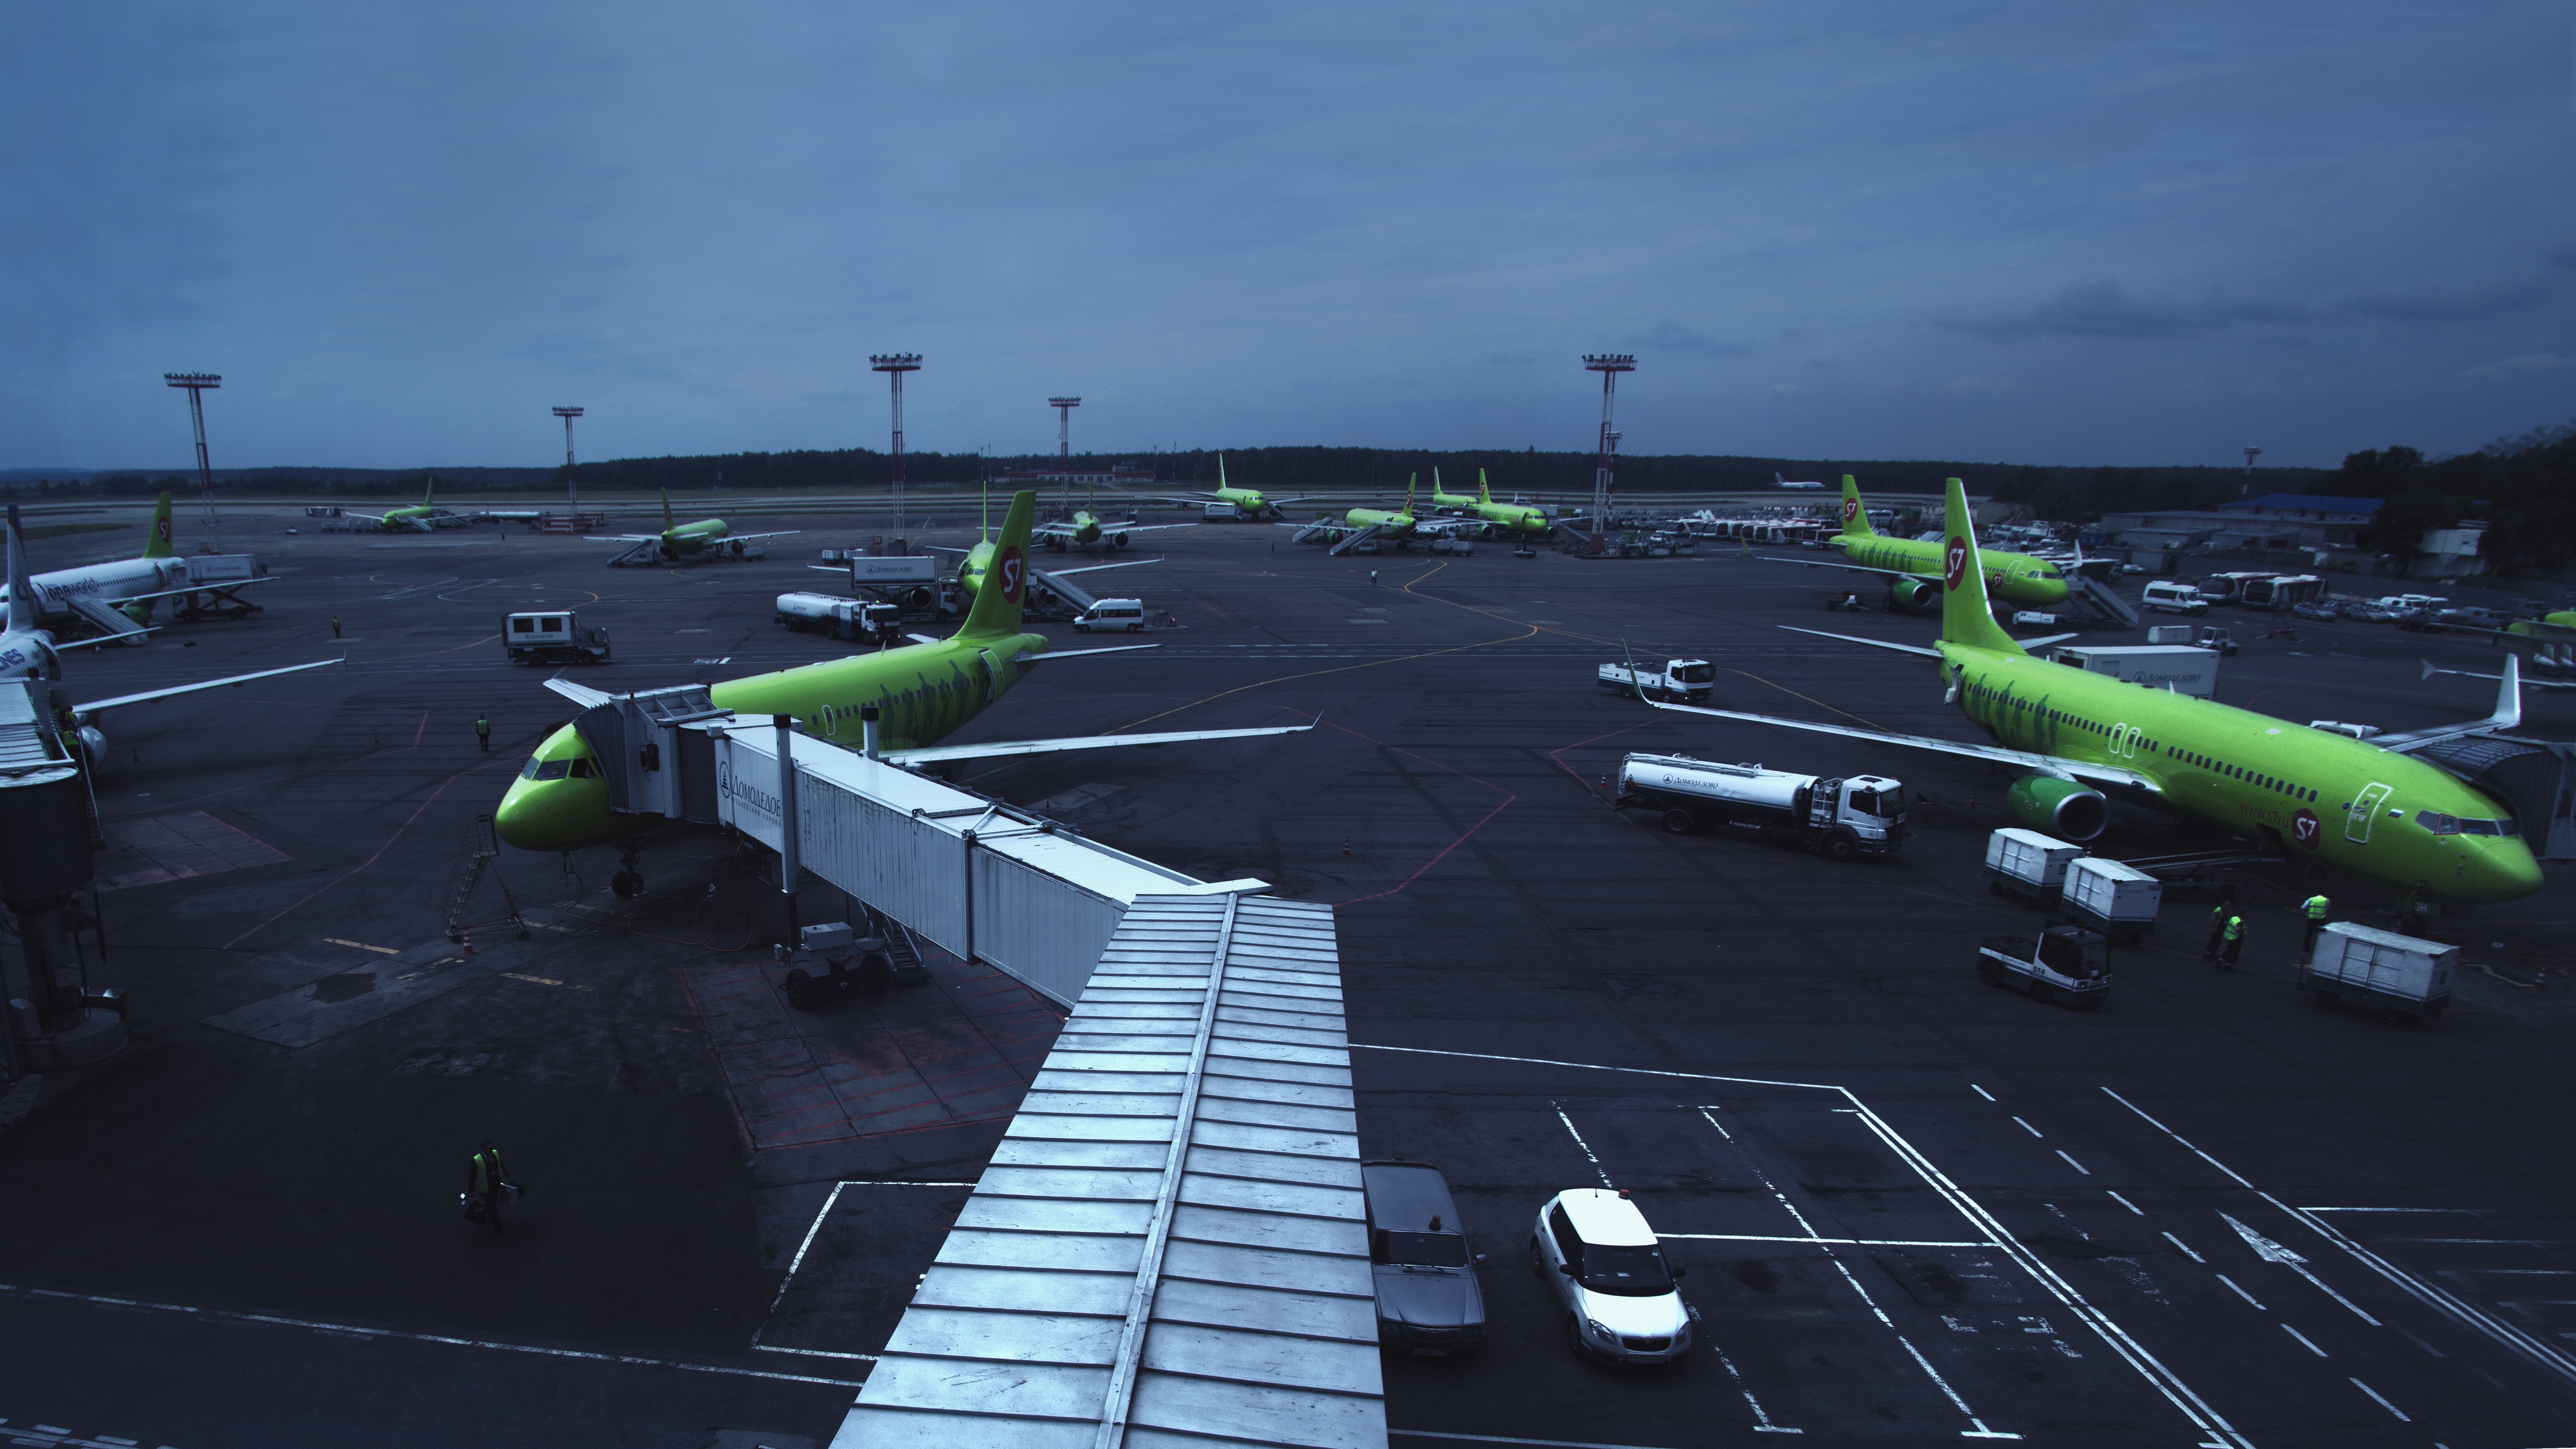
road, highway, airport, summer, plane, green, vehicle, airline, machine, closeup, lane, stadium, infrastructure, bright, moscow, race track, large, russia, domodedovo, s7, multi color, airplane green, sibir airlines, airbus 319 100, atmosphere of earth, sport venue